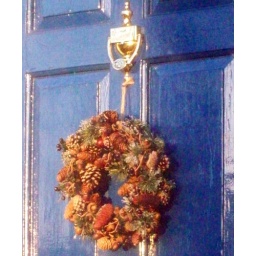
looked so pretty against the blue door